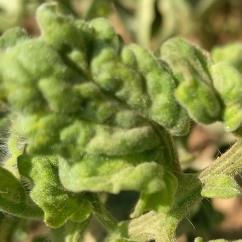
Crop: Tomato
Condition: virosis-d